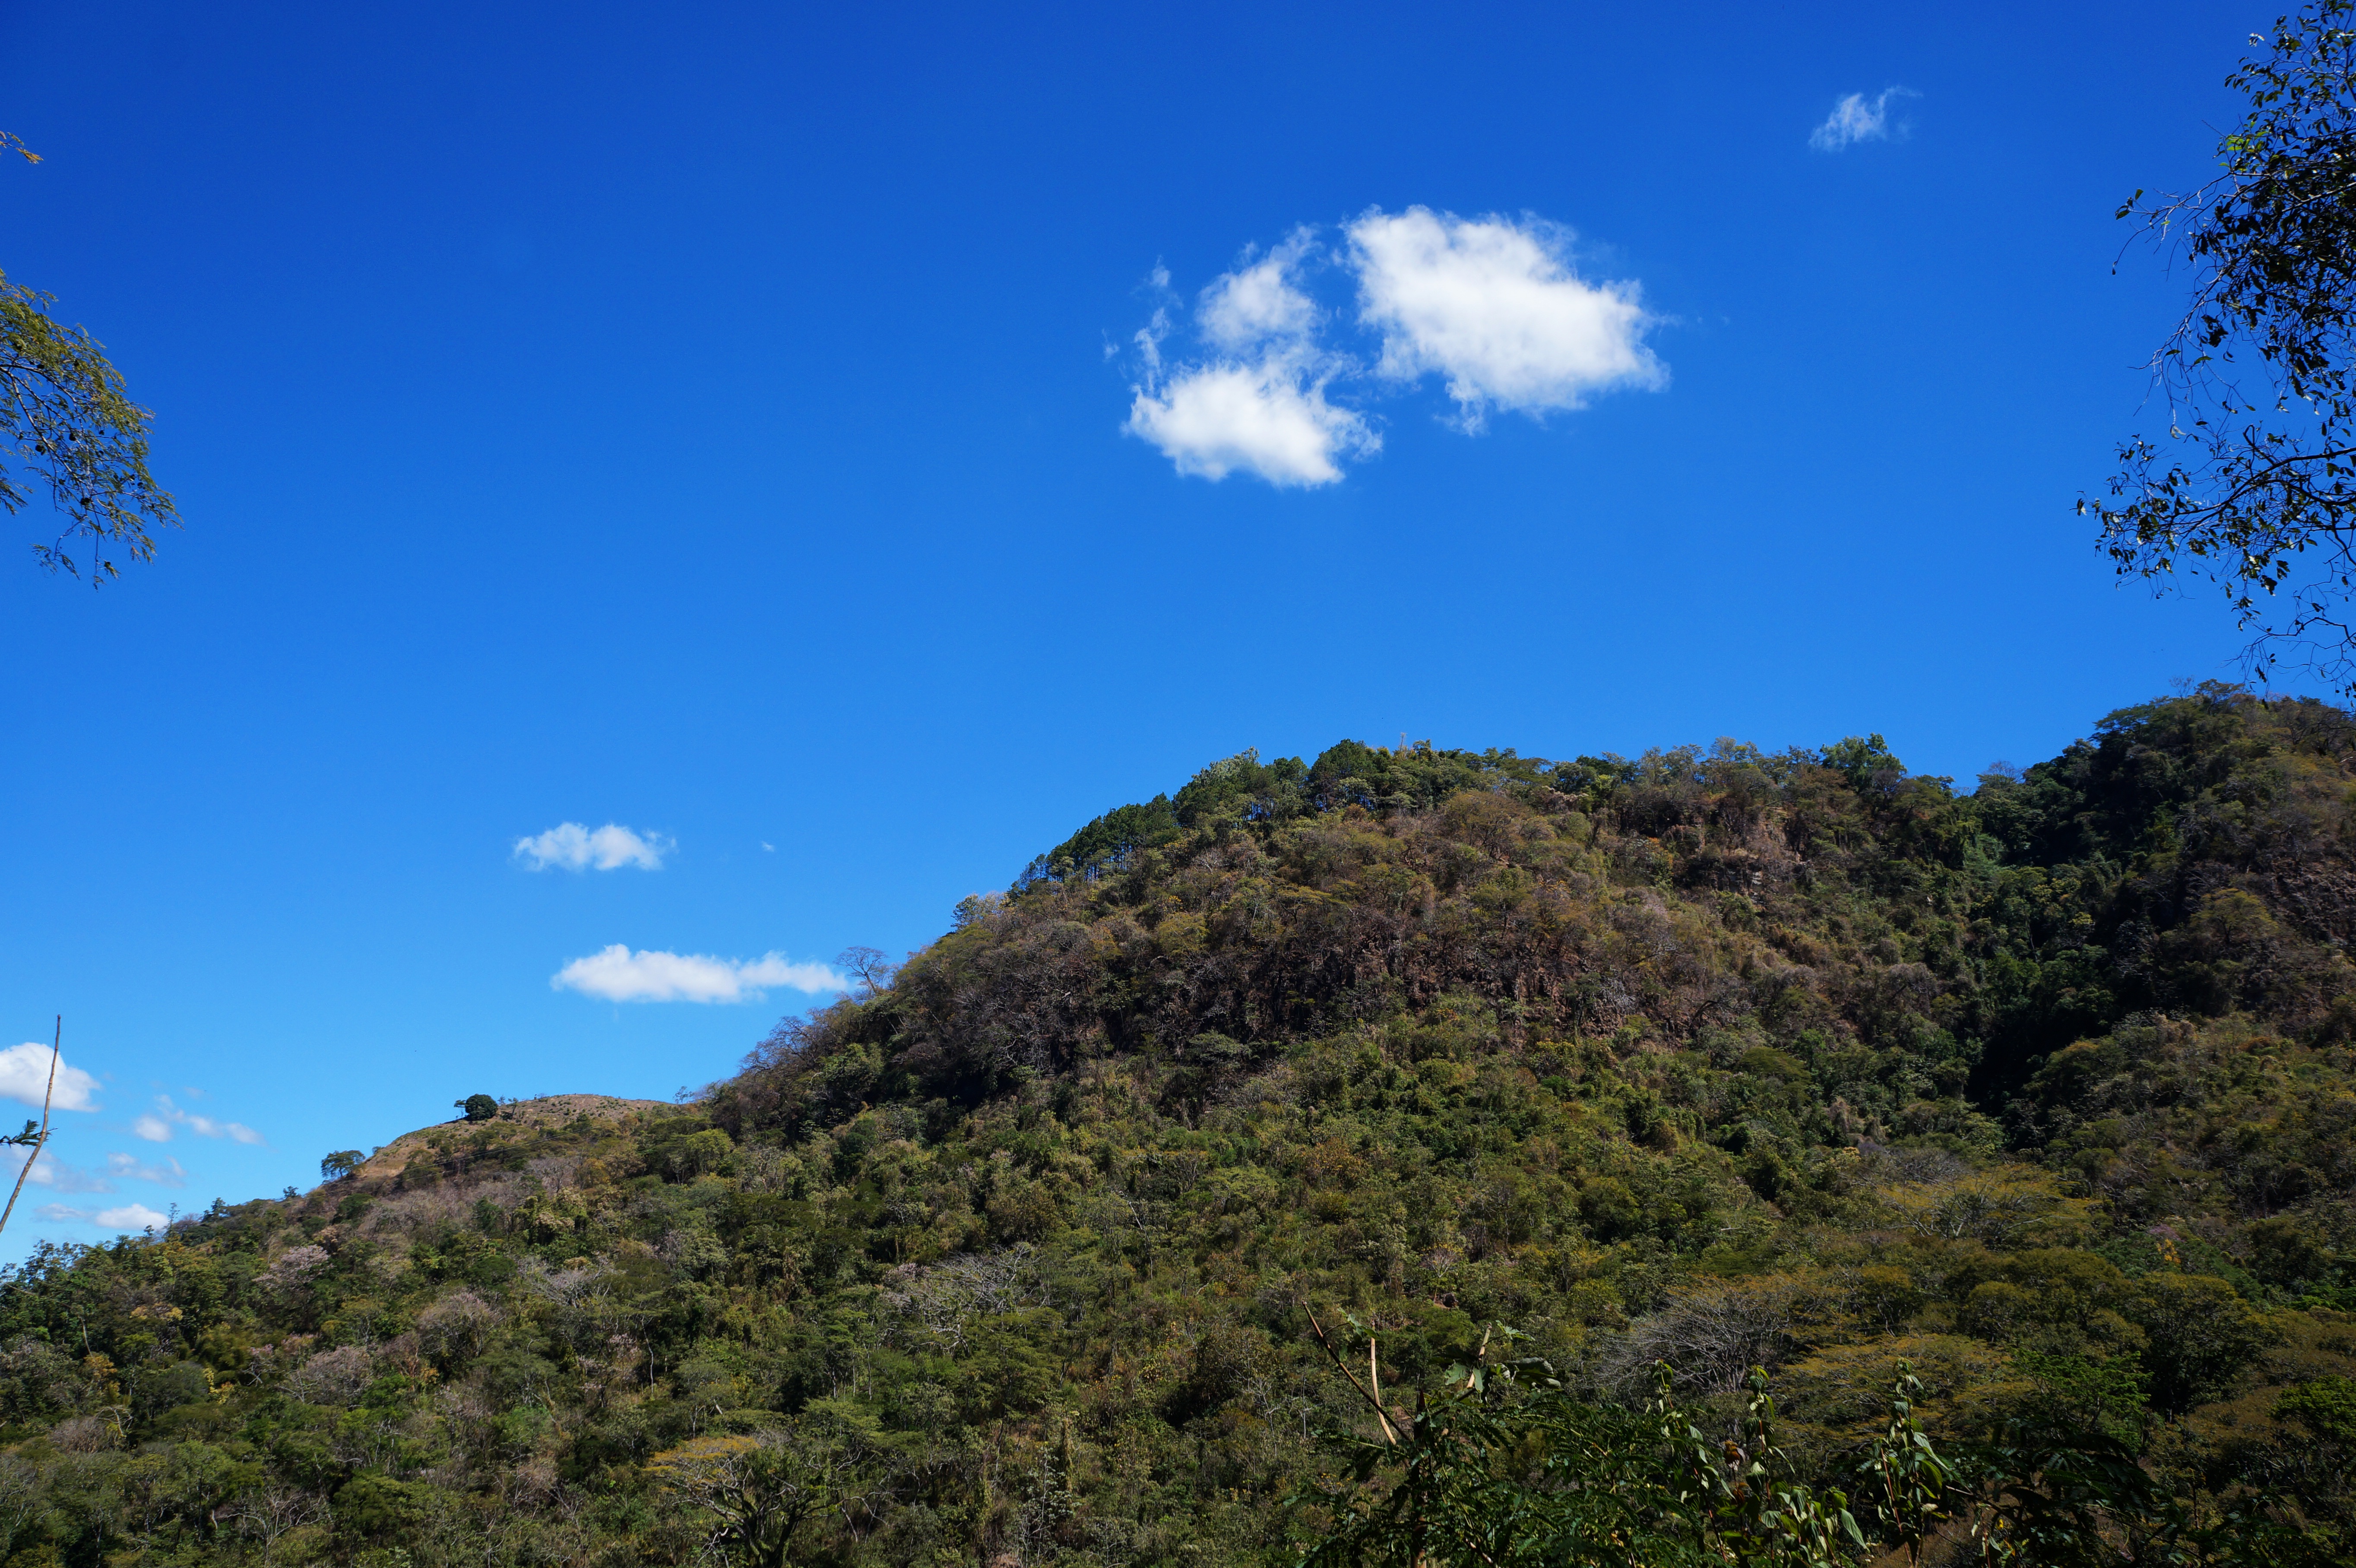
habitat, sky, mountainous landforms, nature, vegetation, mountain, geographical feature, wilderness, tree, natural environment, ecosystem, forest, hill, ridge, mountain range, landscape, plateau, meadow, biome, rainforest